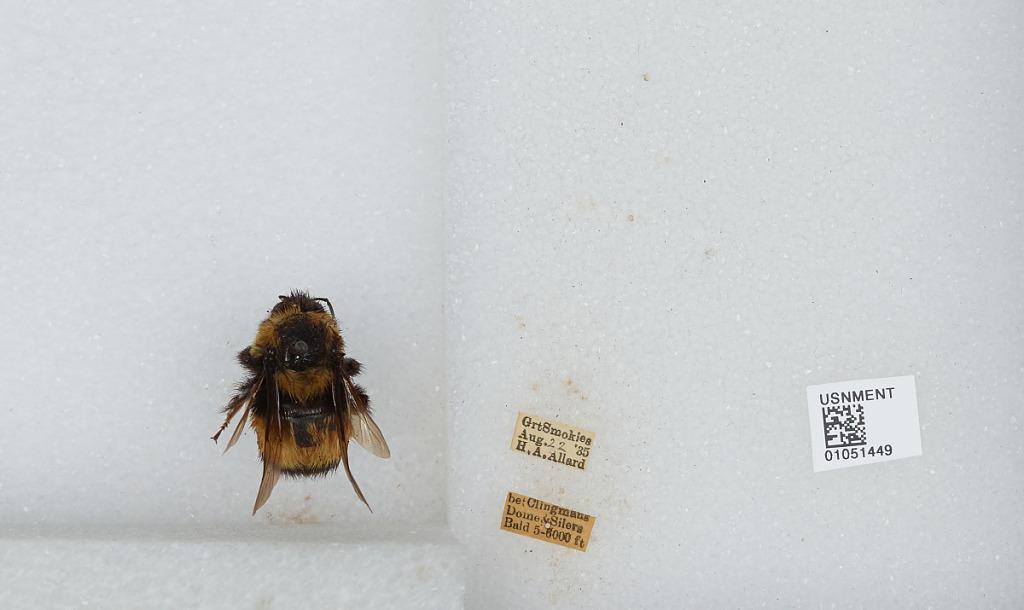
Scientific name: Bombus sp.
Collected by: H. Allard
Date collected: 1935-8-22
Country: United States
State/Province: Tennessee
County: Sevier
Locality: Great Smoky Mountains, between Clingmans Dome and Silers Bald
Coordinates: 35.5656, -83.5333